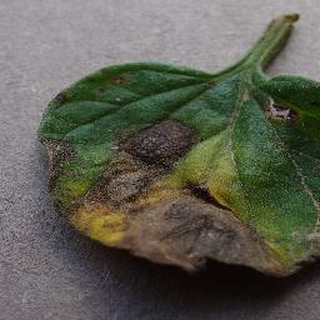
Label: tomato_early_blight